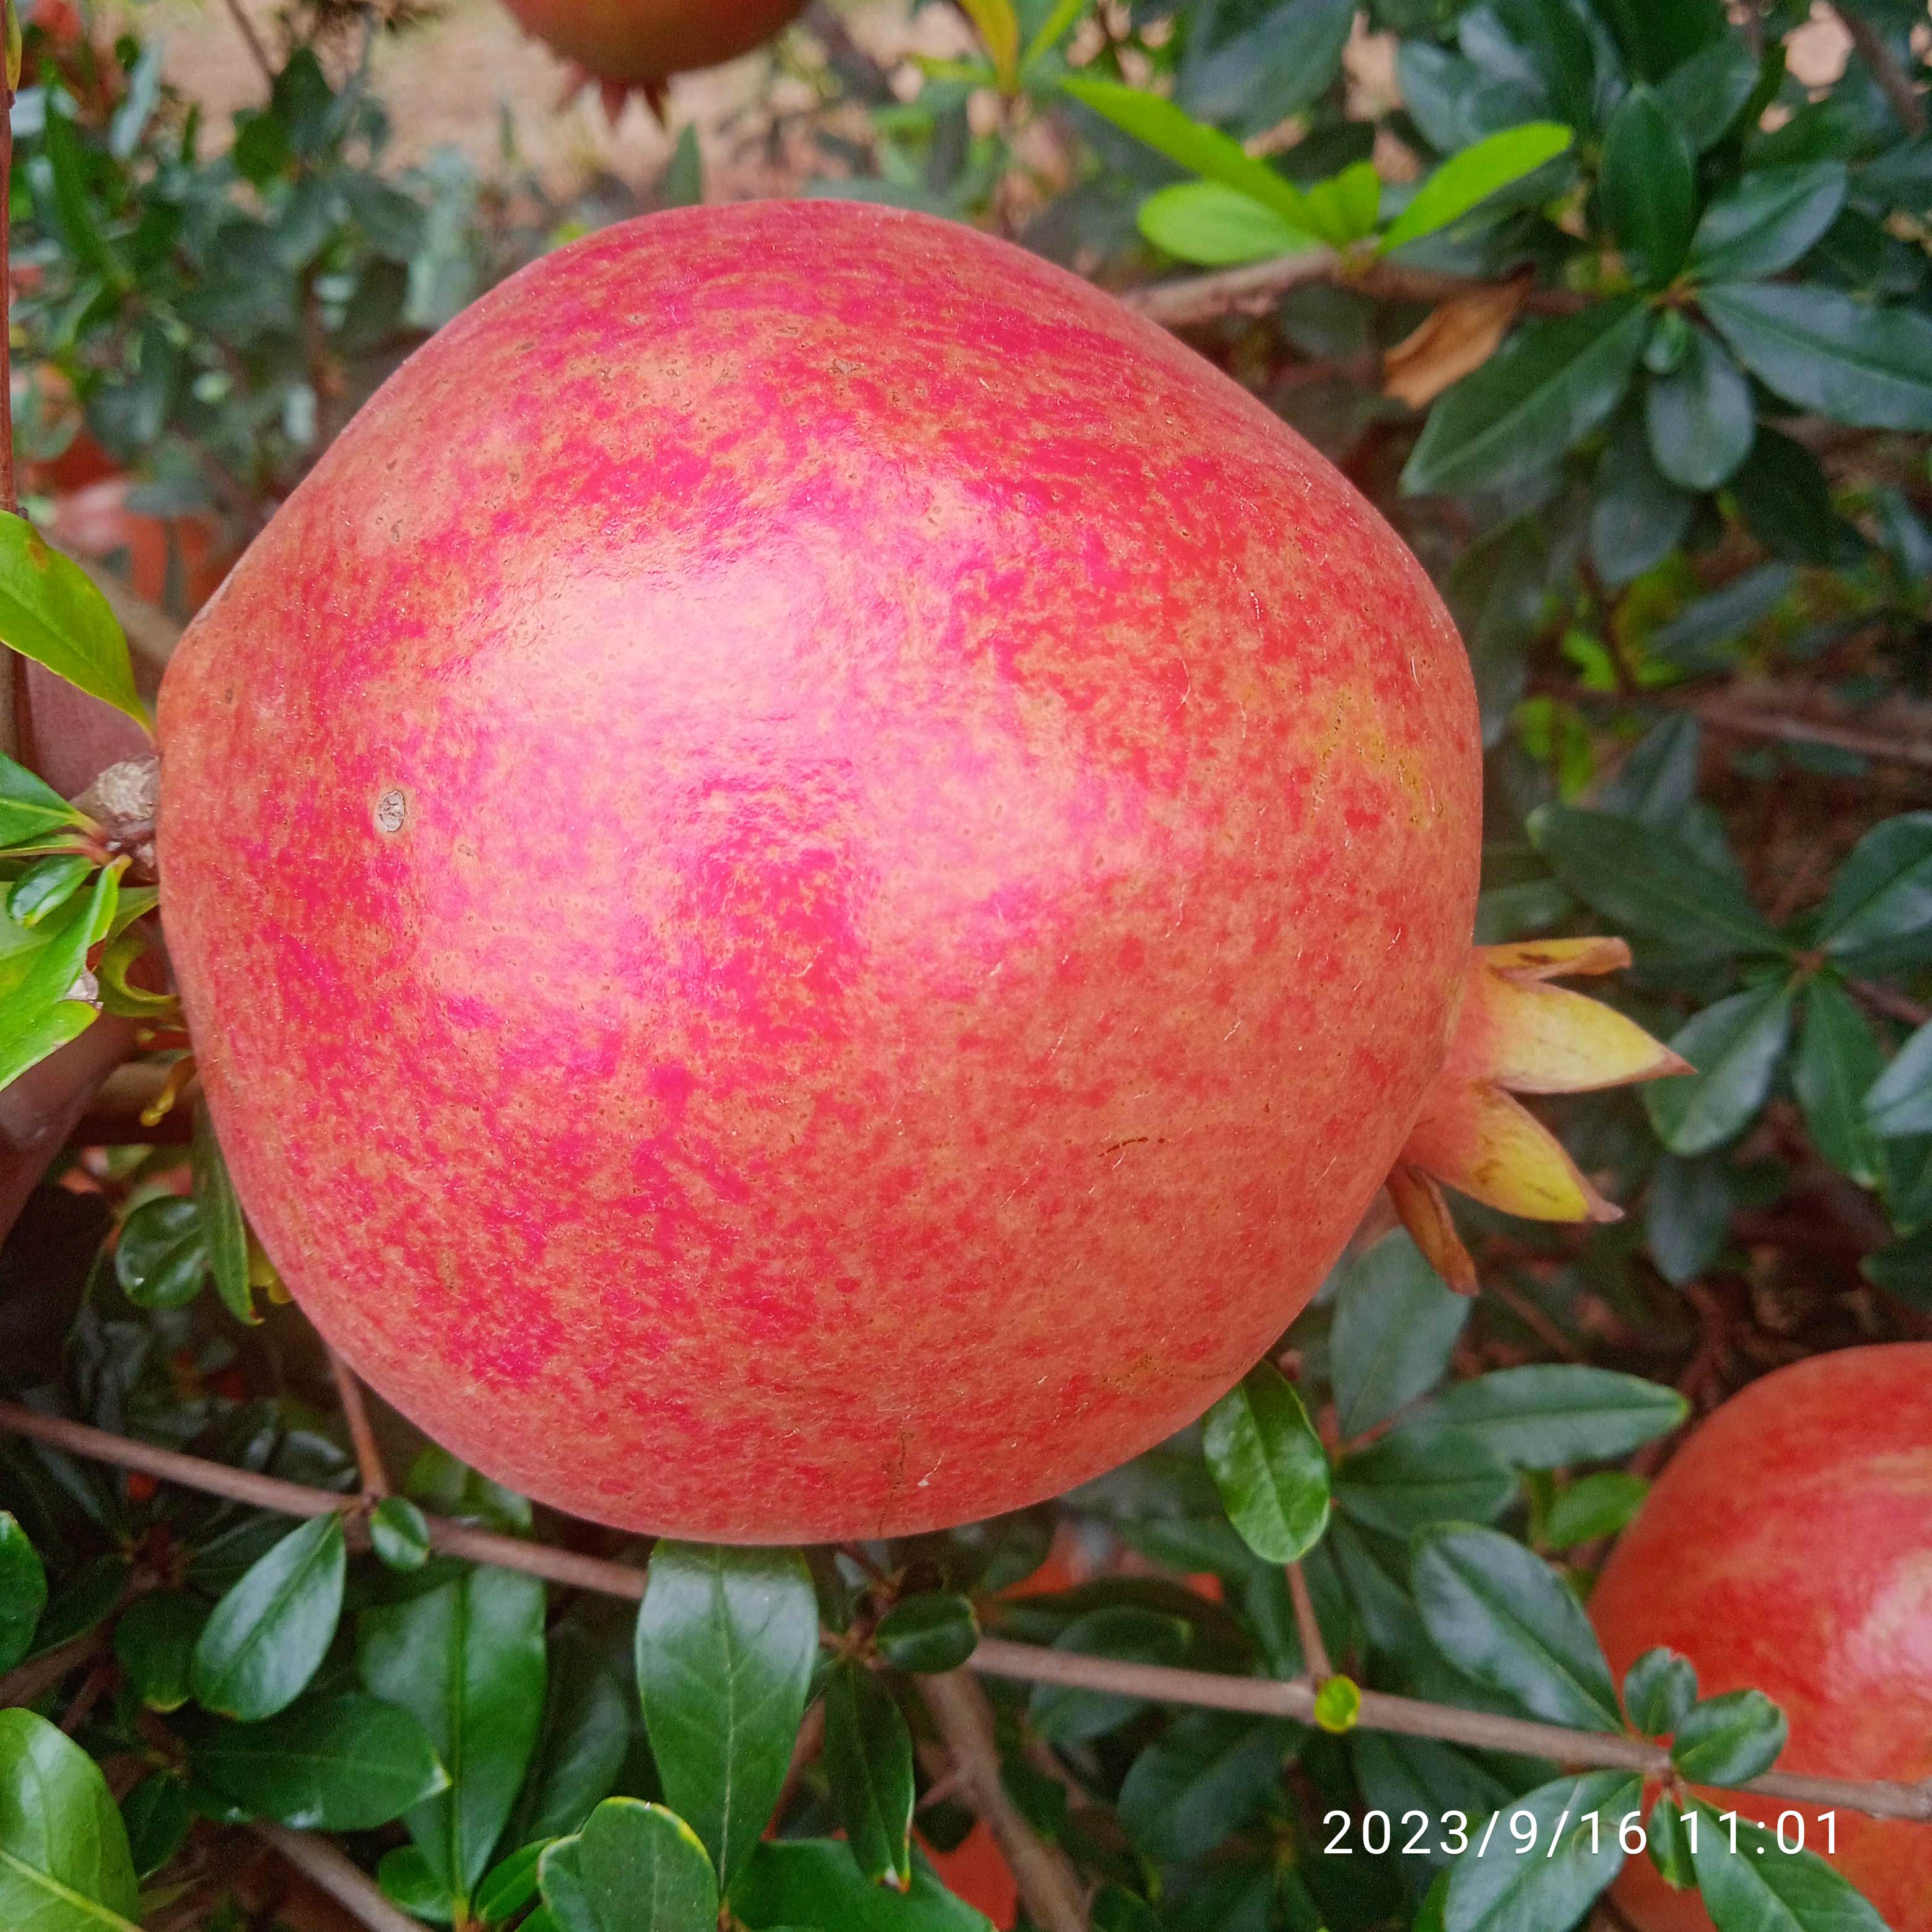
Label: Healthy